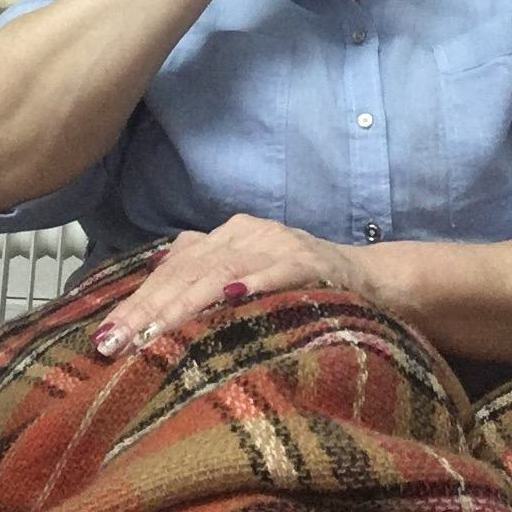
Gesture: no_gesture